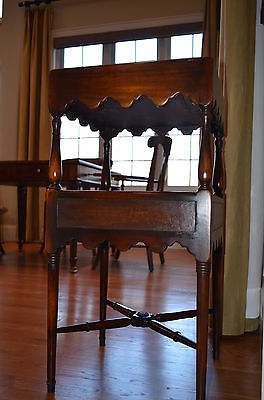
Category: table